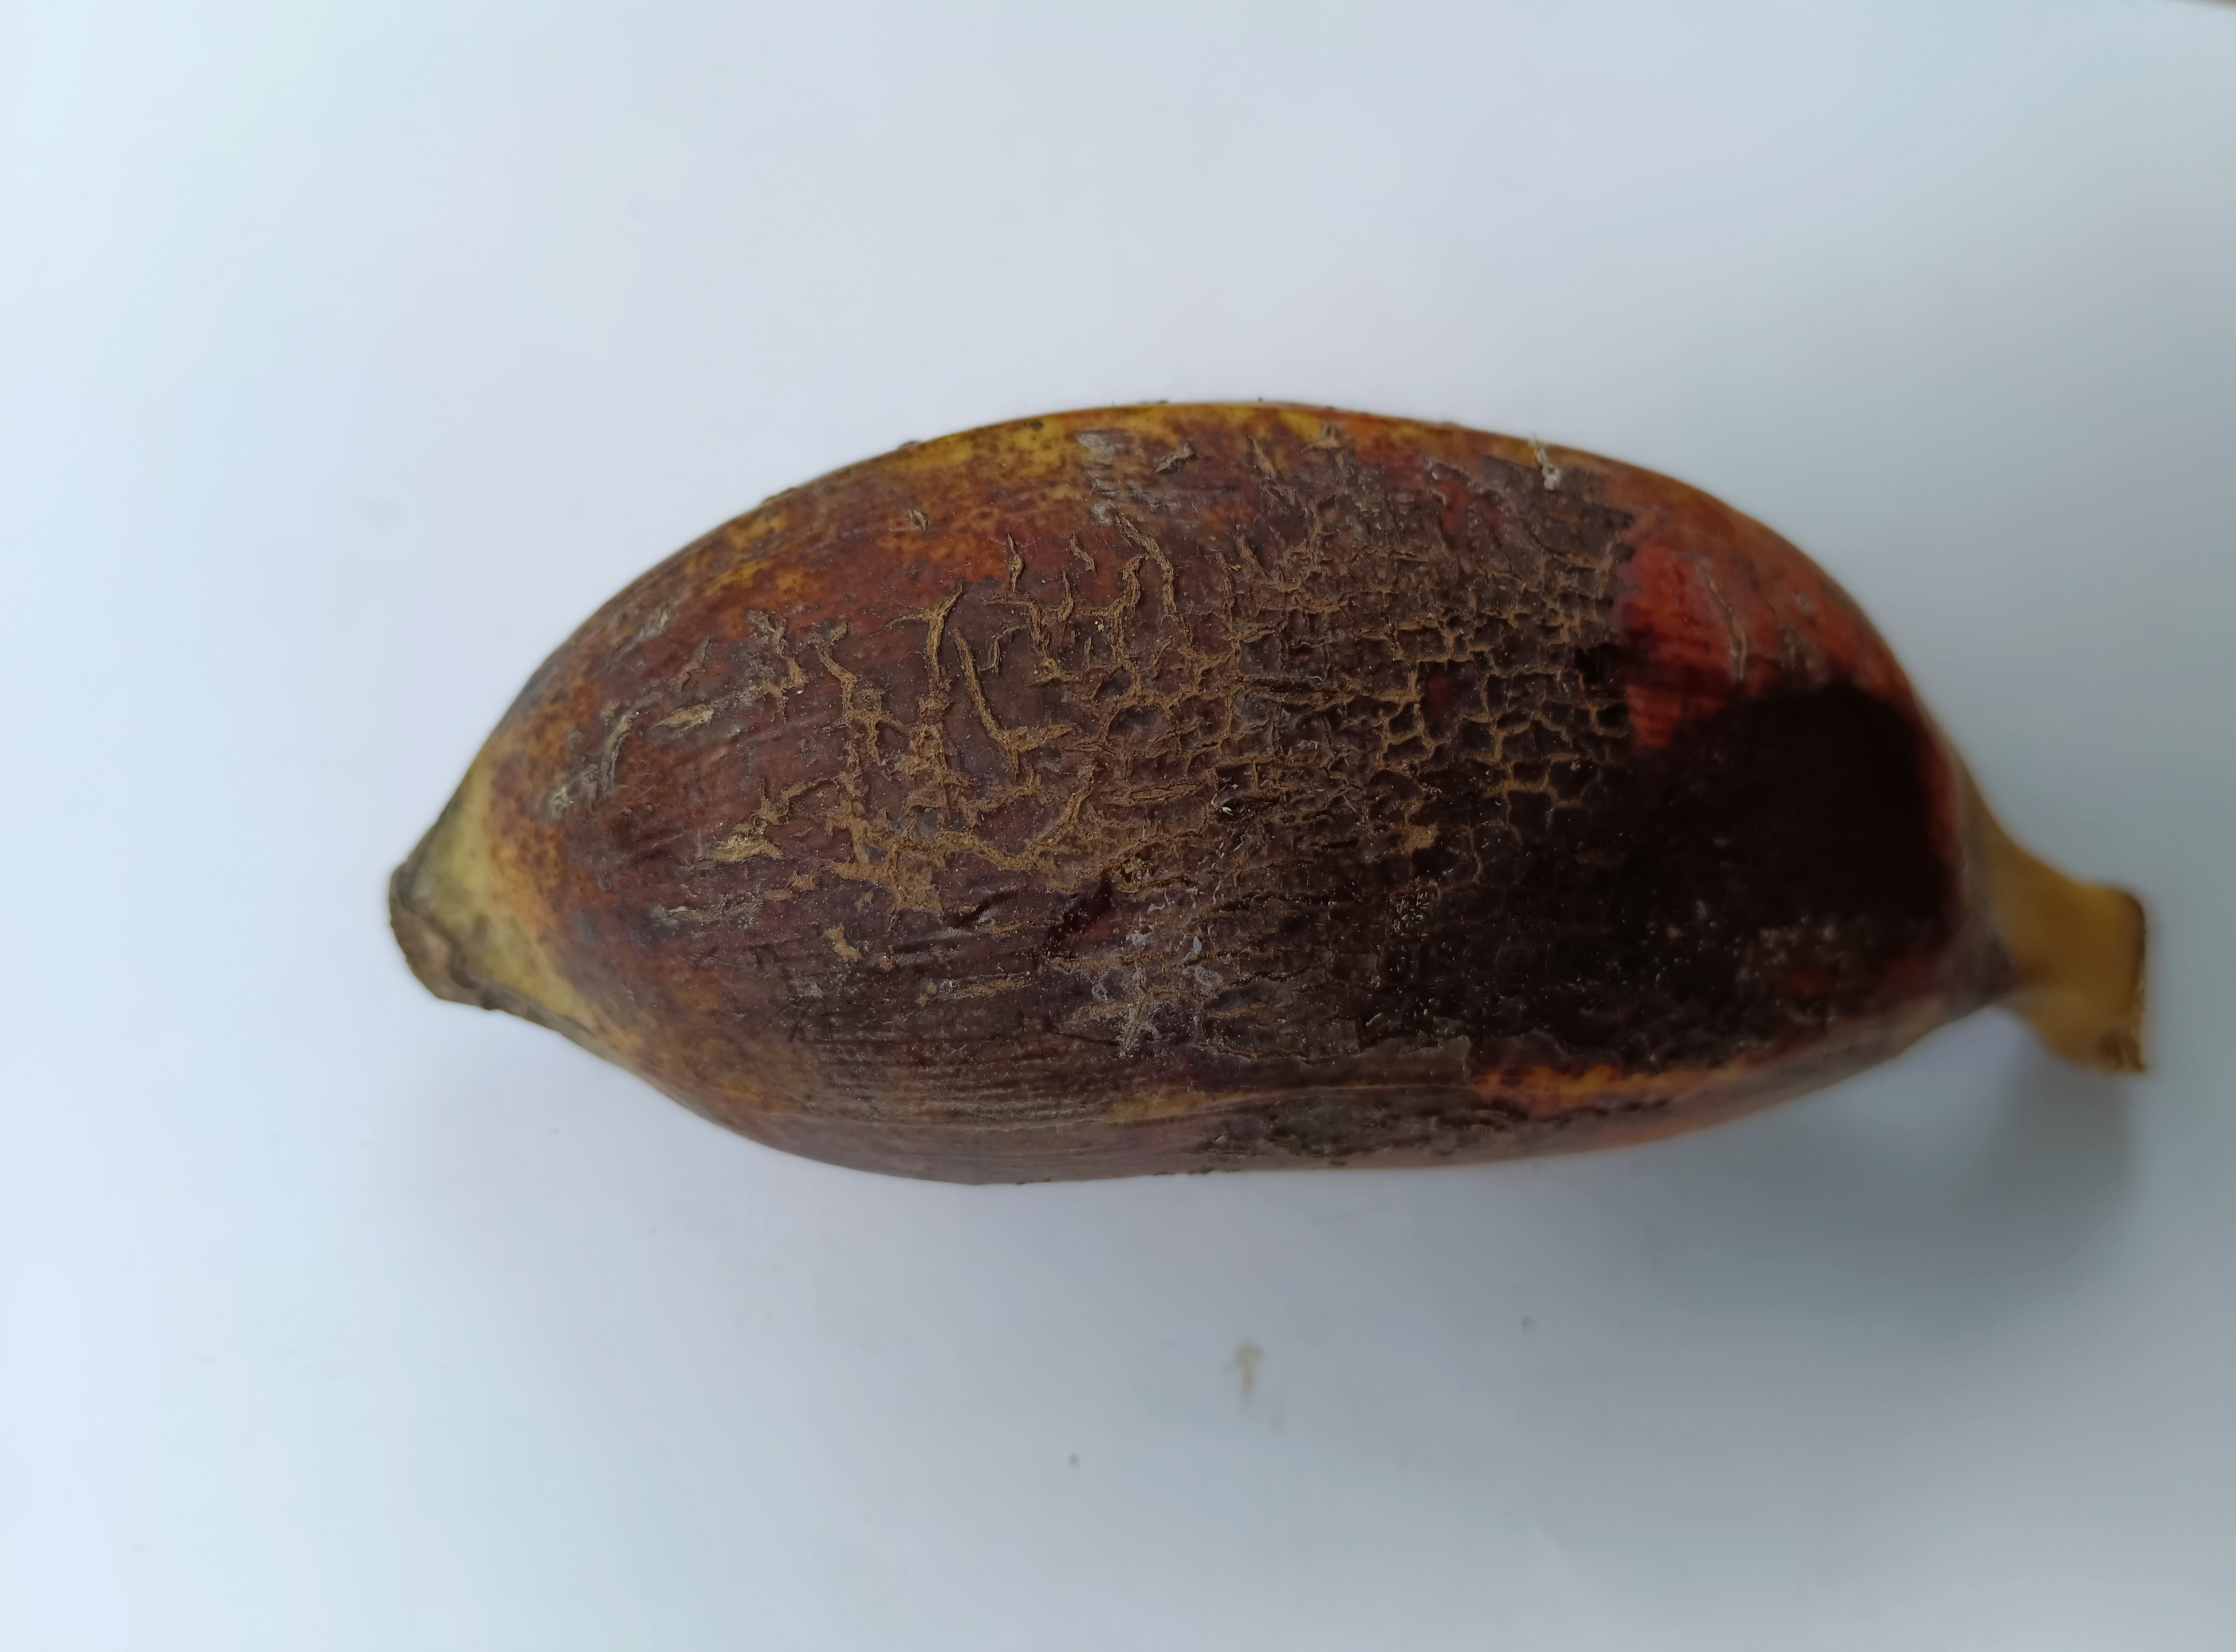
Banana variety: Bichi